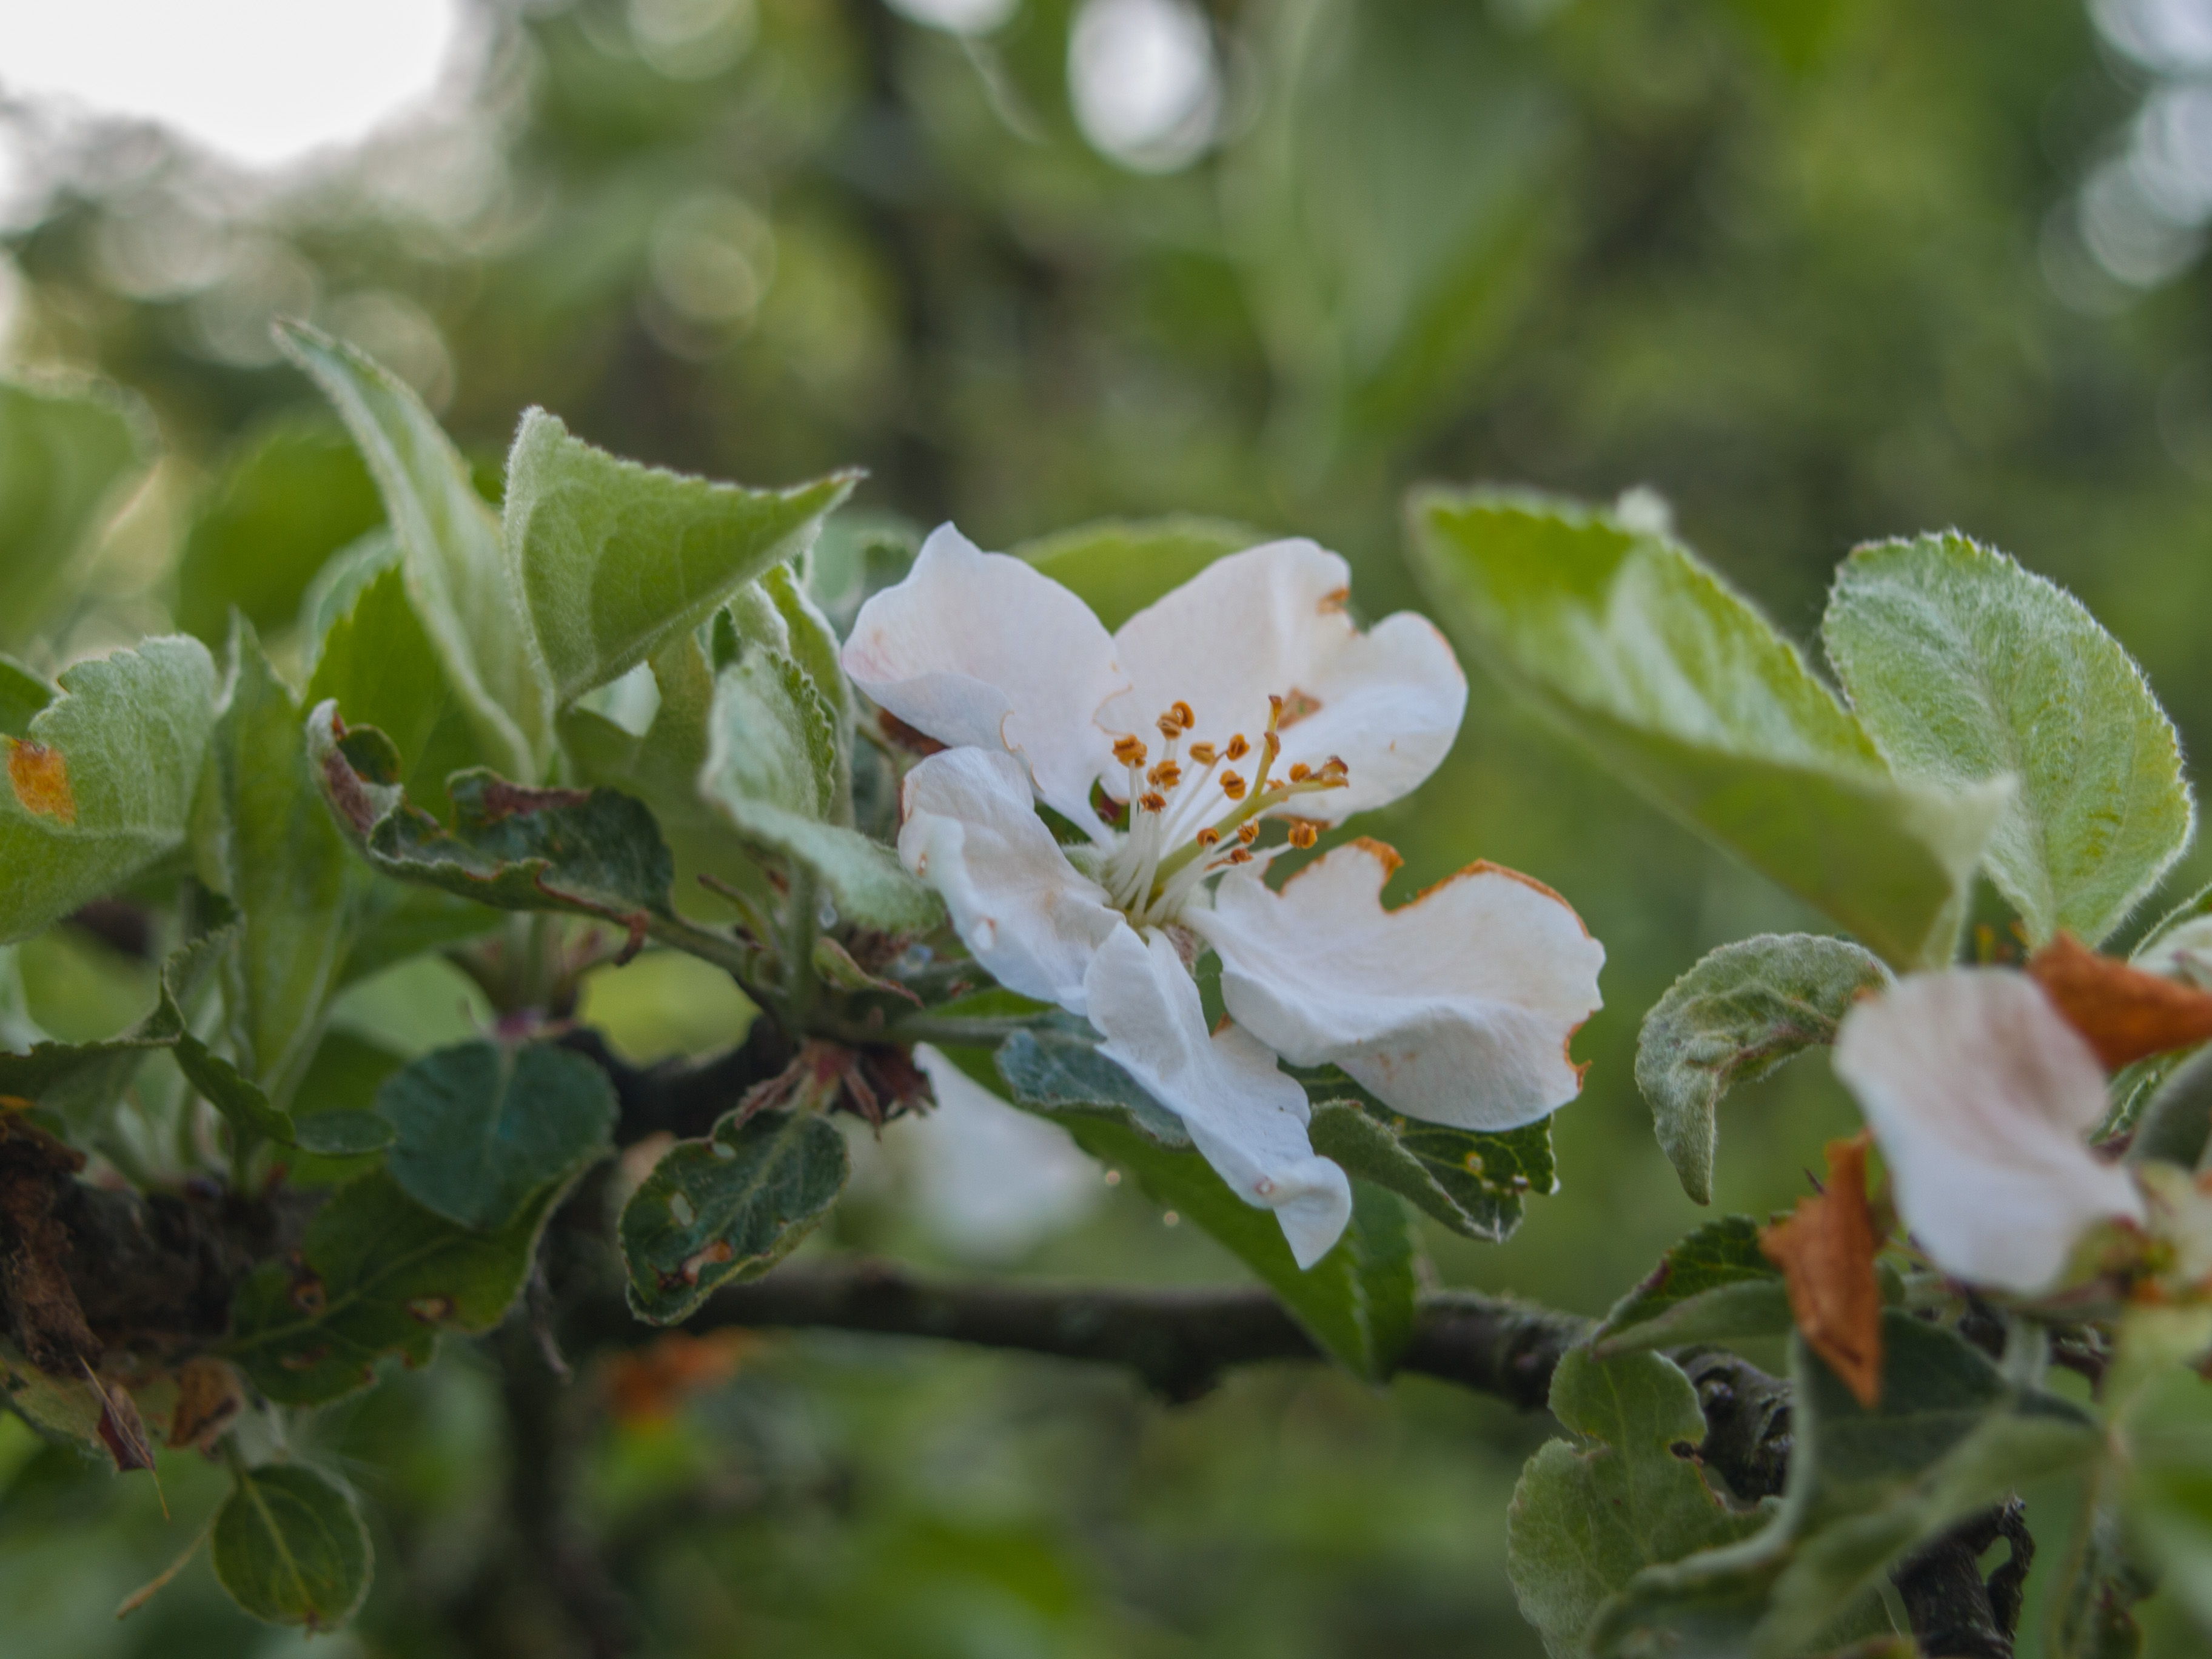
flower, plant, flowering plant, petal, tree, spring, leaf, blossom, medlar, branch, Rosa sericea, malus, wildflower